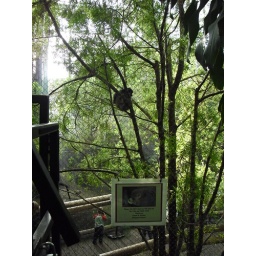
Lemar hanging in a tree past a warning sign